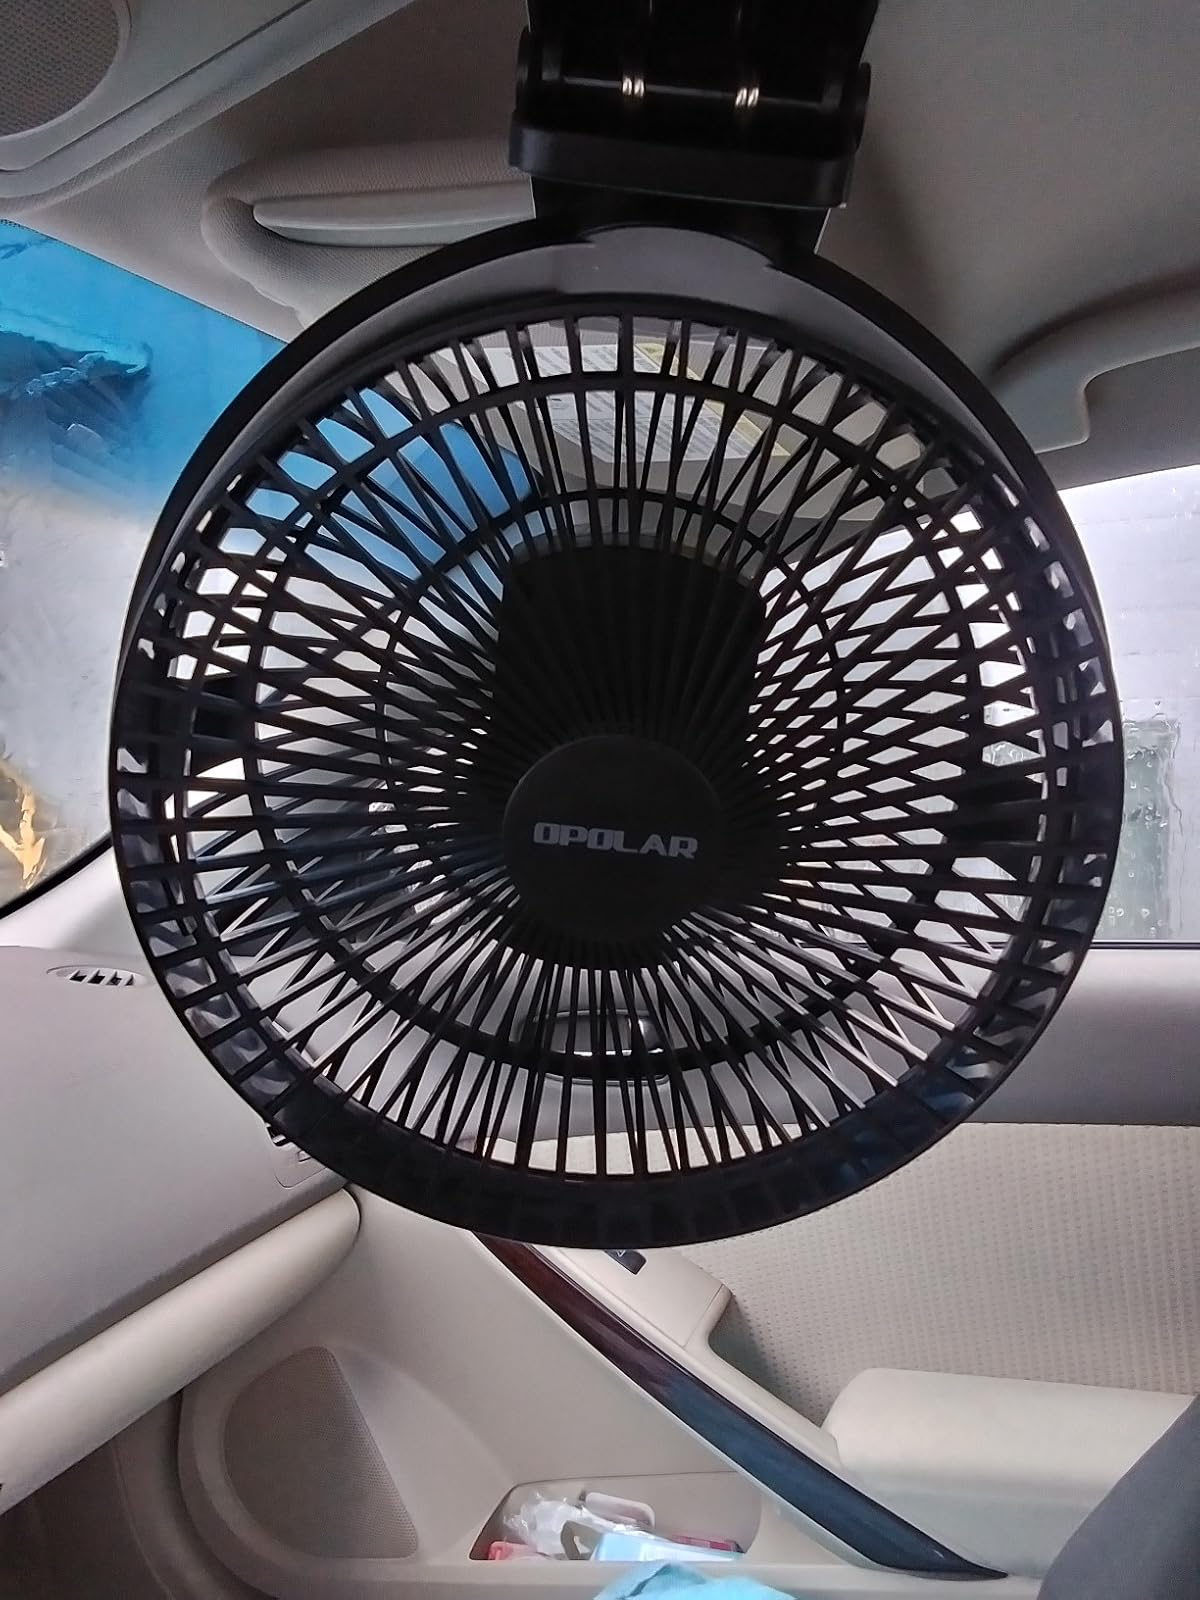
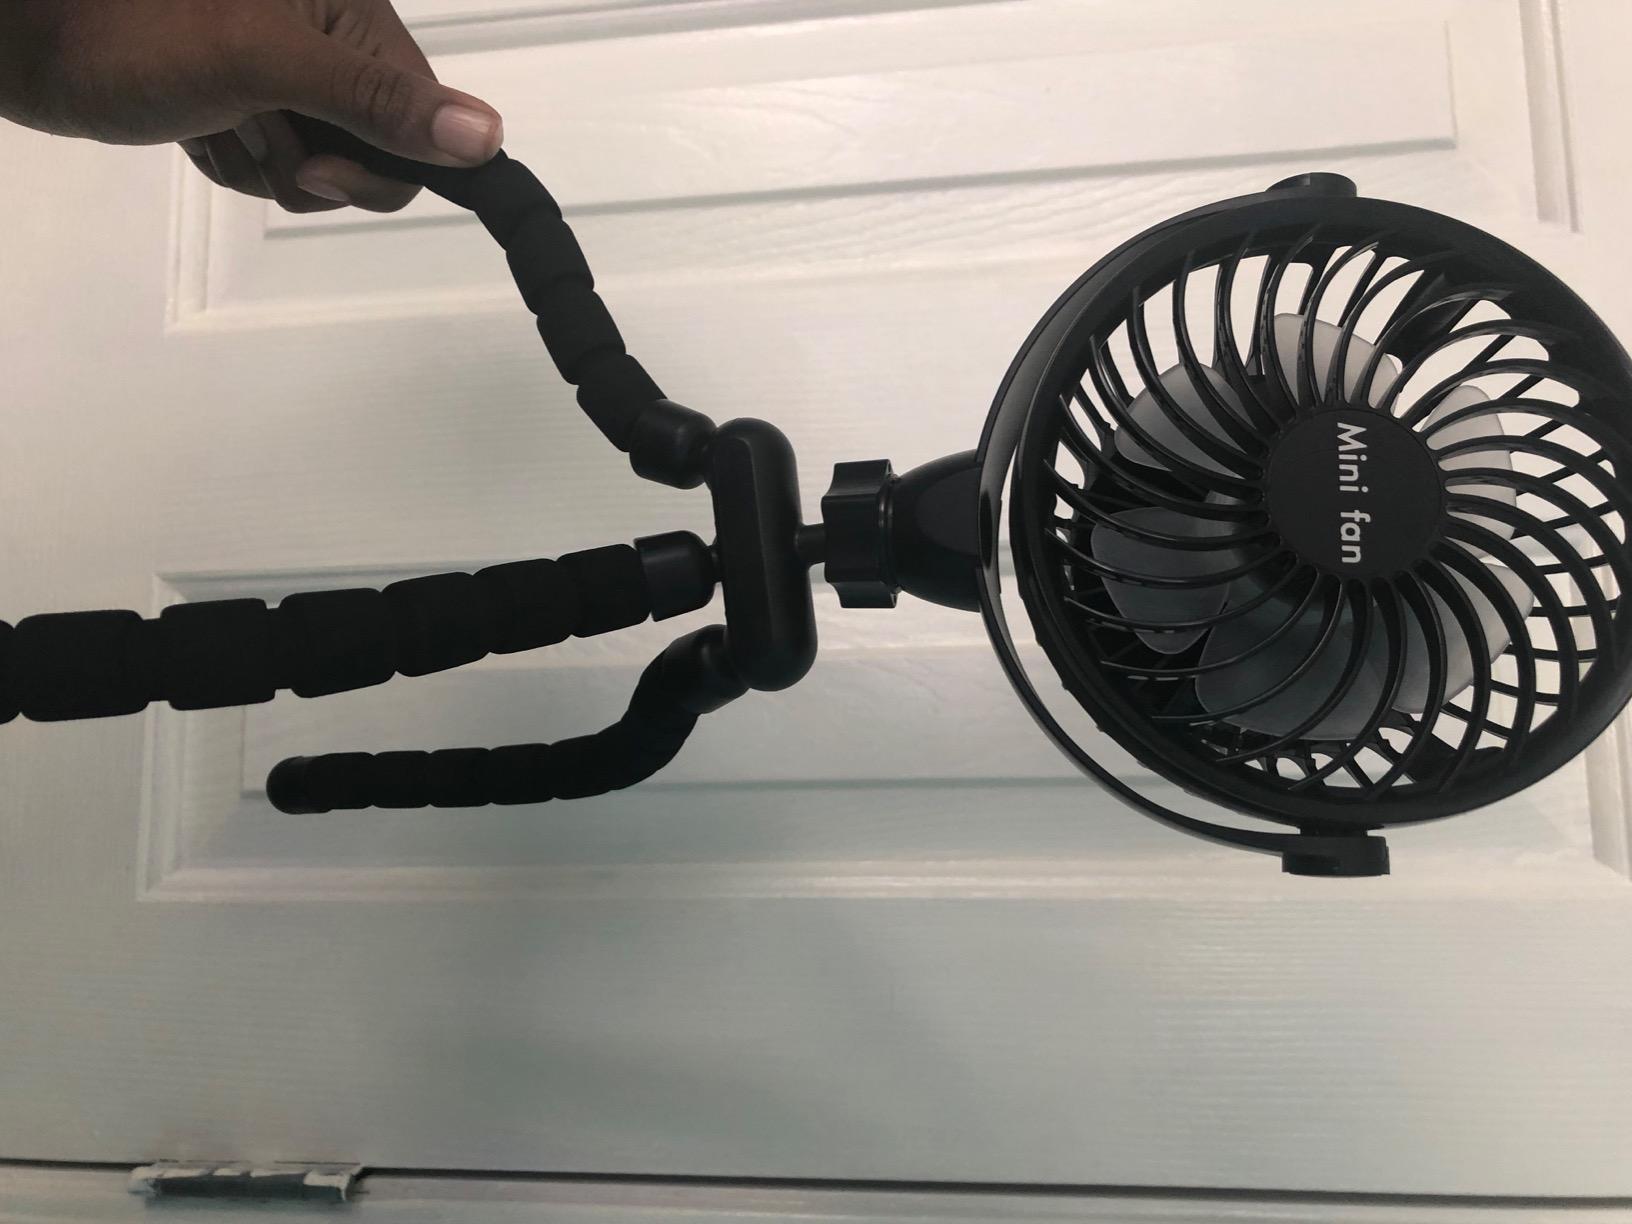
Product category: fan
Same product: no